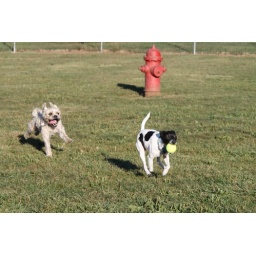
The oatmeal dog in pursuit of Spike & the ball